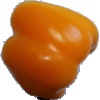
Label: yellow_pepper